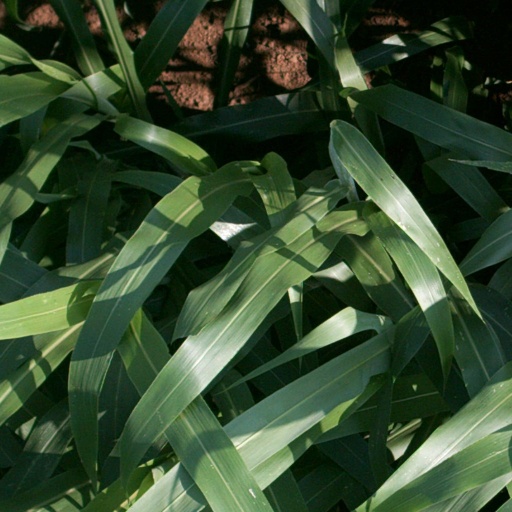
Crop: sorghum